Cortez, Florida

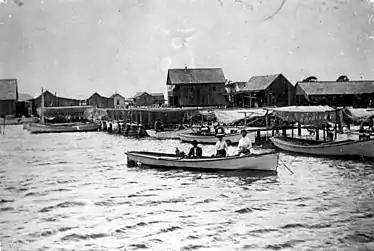
The E. P. Green family is boating on Sarasota Bay in front of the Cortez waterfront in the early 1900s. Photo courtesy of Manatee County Public Library System.

Originally called "Hunter's Point", Cortez was settled in the 1880s by families from Carteret County, North Carolina. When a post office was established in 1888, the village needed a new name to avoid confusion with another Hunter's Point in Florida. Although the origins of the name "Cortez" cannot be officially proven, the community may have been named after the Spanish conquistador Hernán Cortés. In its early days, Cortez was a fishing village so rural that it was more often reached by water than by land. The mainstay of Cortez was and still is its success in the commercial fishing industry.